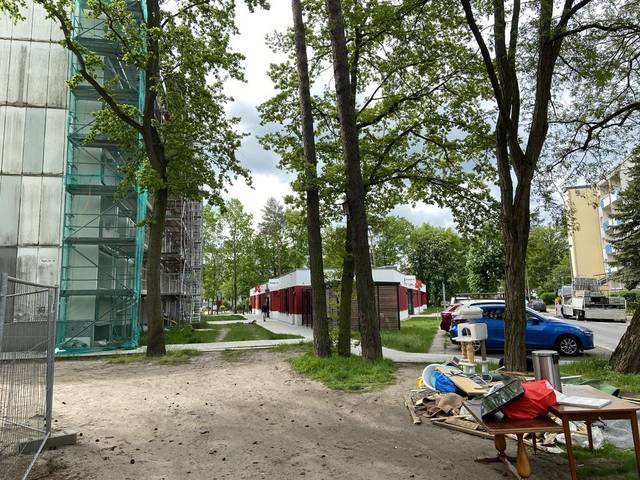
Region: Germany
Coordinates: 52.656, 13.196